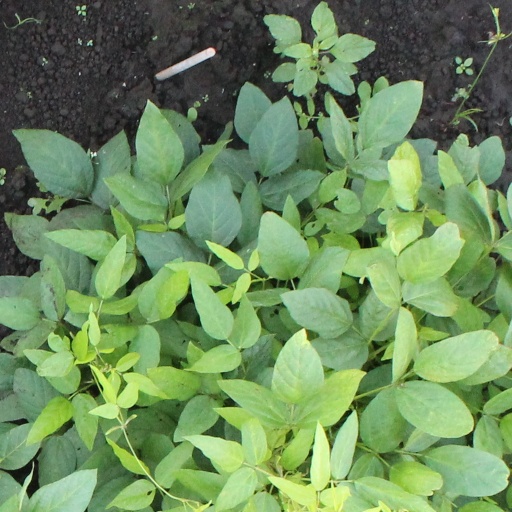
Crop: soybean